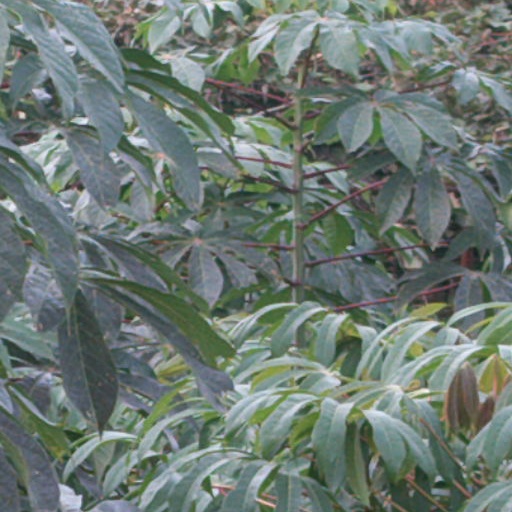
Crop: cassava